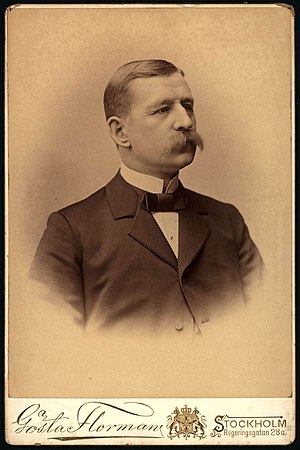
Salomon August Andrée
Salomon August Andrée - Nordiska Museet - NMA.0033031
Salomon August Andrée var en svensk ingeniør og eventyrer. I 1890'erne planlagde han noget, som ingen tidligere havde forsøgt, nemlig en ballonfærd til Nordpolen. Med økonomisk hjælp fra bl.a. den svenske kong Oscar 2. af Sverige og finansmanden Alfred Nobel skulle ekspeditionen finde sted i 1896 med startsted fra Spitsbergen på Svalbard i Ishavet. Forsøget mislykkedes dog, men i 1897 kom Andrée af sted sammen med 2 landsmænd. Den 11. juli 1897 var vindene rigtige, og Andrée og hans medrejsende Knut Hjalmar Ferdinand Frænkel og Fotografen Nils Strindberg tog af sted med «Ørnen» mod Nordpolen. Allerede kort efter starten gik dele af slæbelinerne i stykker. Efter to dages færd strandede ekspeditionen på isen. Den fugtige luft frøs til is på ballonen, og tilisningen tyngede ballonen ned.